Alan Bush

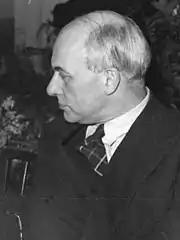
Bush in 1952 at the Workers' Conference of Writers and Composers in Berlin

Bush's return to composing after the war led to what Richard Stoker, in the "Oxford Dictionary of National Biography", calls "his best period". However, Bush's attempts to secure a place in the concert repertoire were frustrated. A contributory factor may have been what the critic Dominic Daula calls Bush's "intriguingly unique compositional voice" that challenged critics and audiences alike. But the composer's refusal to modify his pro-Soviet stance following the onset of the Cold War alienated both the public and the music establishment, a factor which Bush acknowledged 20 years later: "People who were in a position to promote my works were afraid to do so. They were afraid of being labelled". Stoker comments that "in a less tolerant country he would certainly have been imprisoned, or worse. But he was merely ignored, both politically, and, which is a pity, as a composer". Nancy Bush writes that the BBC considered him "persona non grata", and imposed an almost complete though unofficial broadcast ban that lasted for some 15 years after the war.